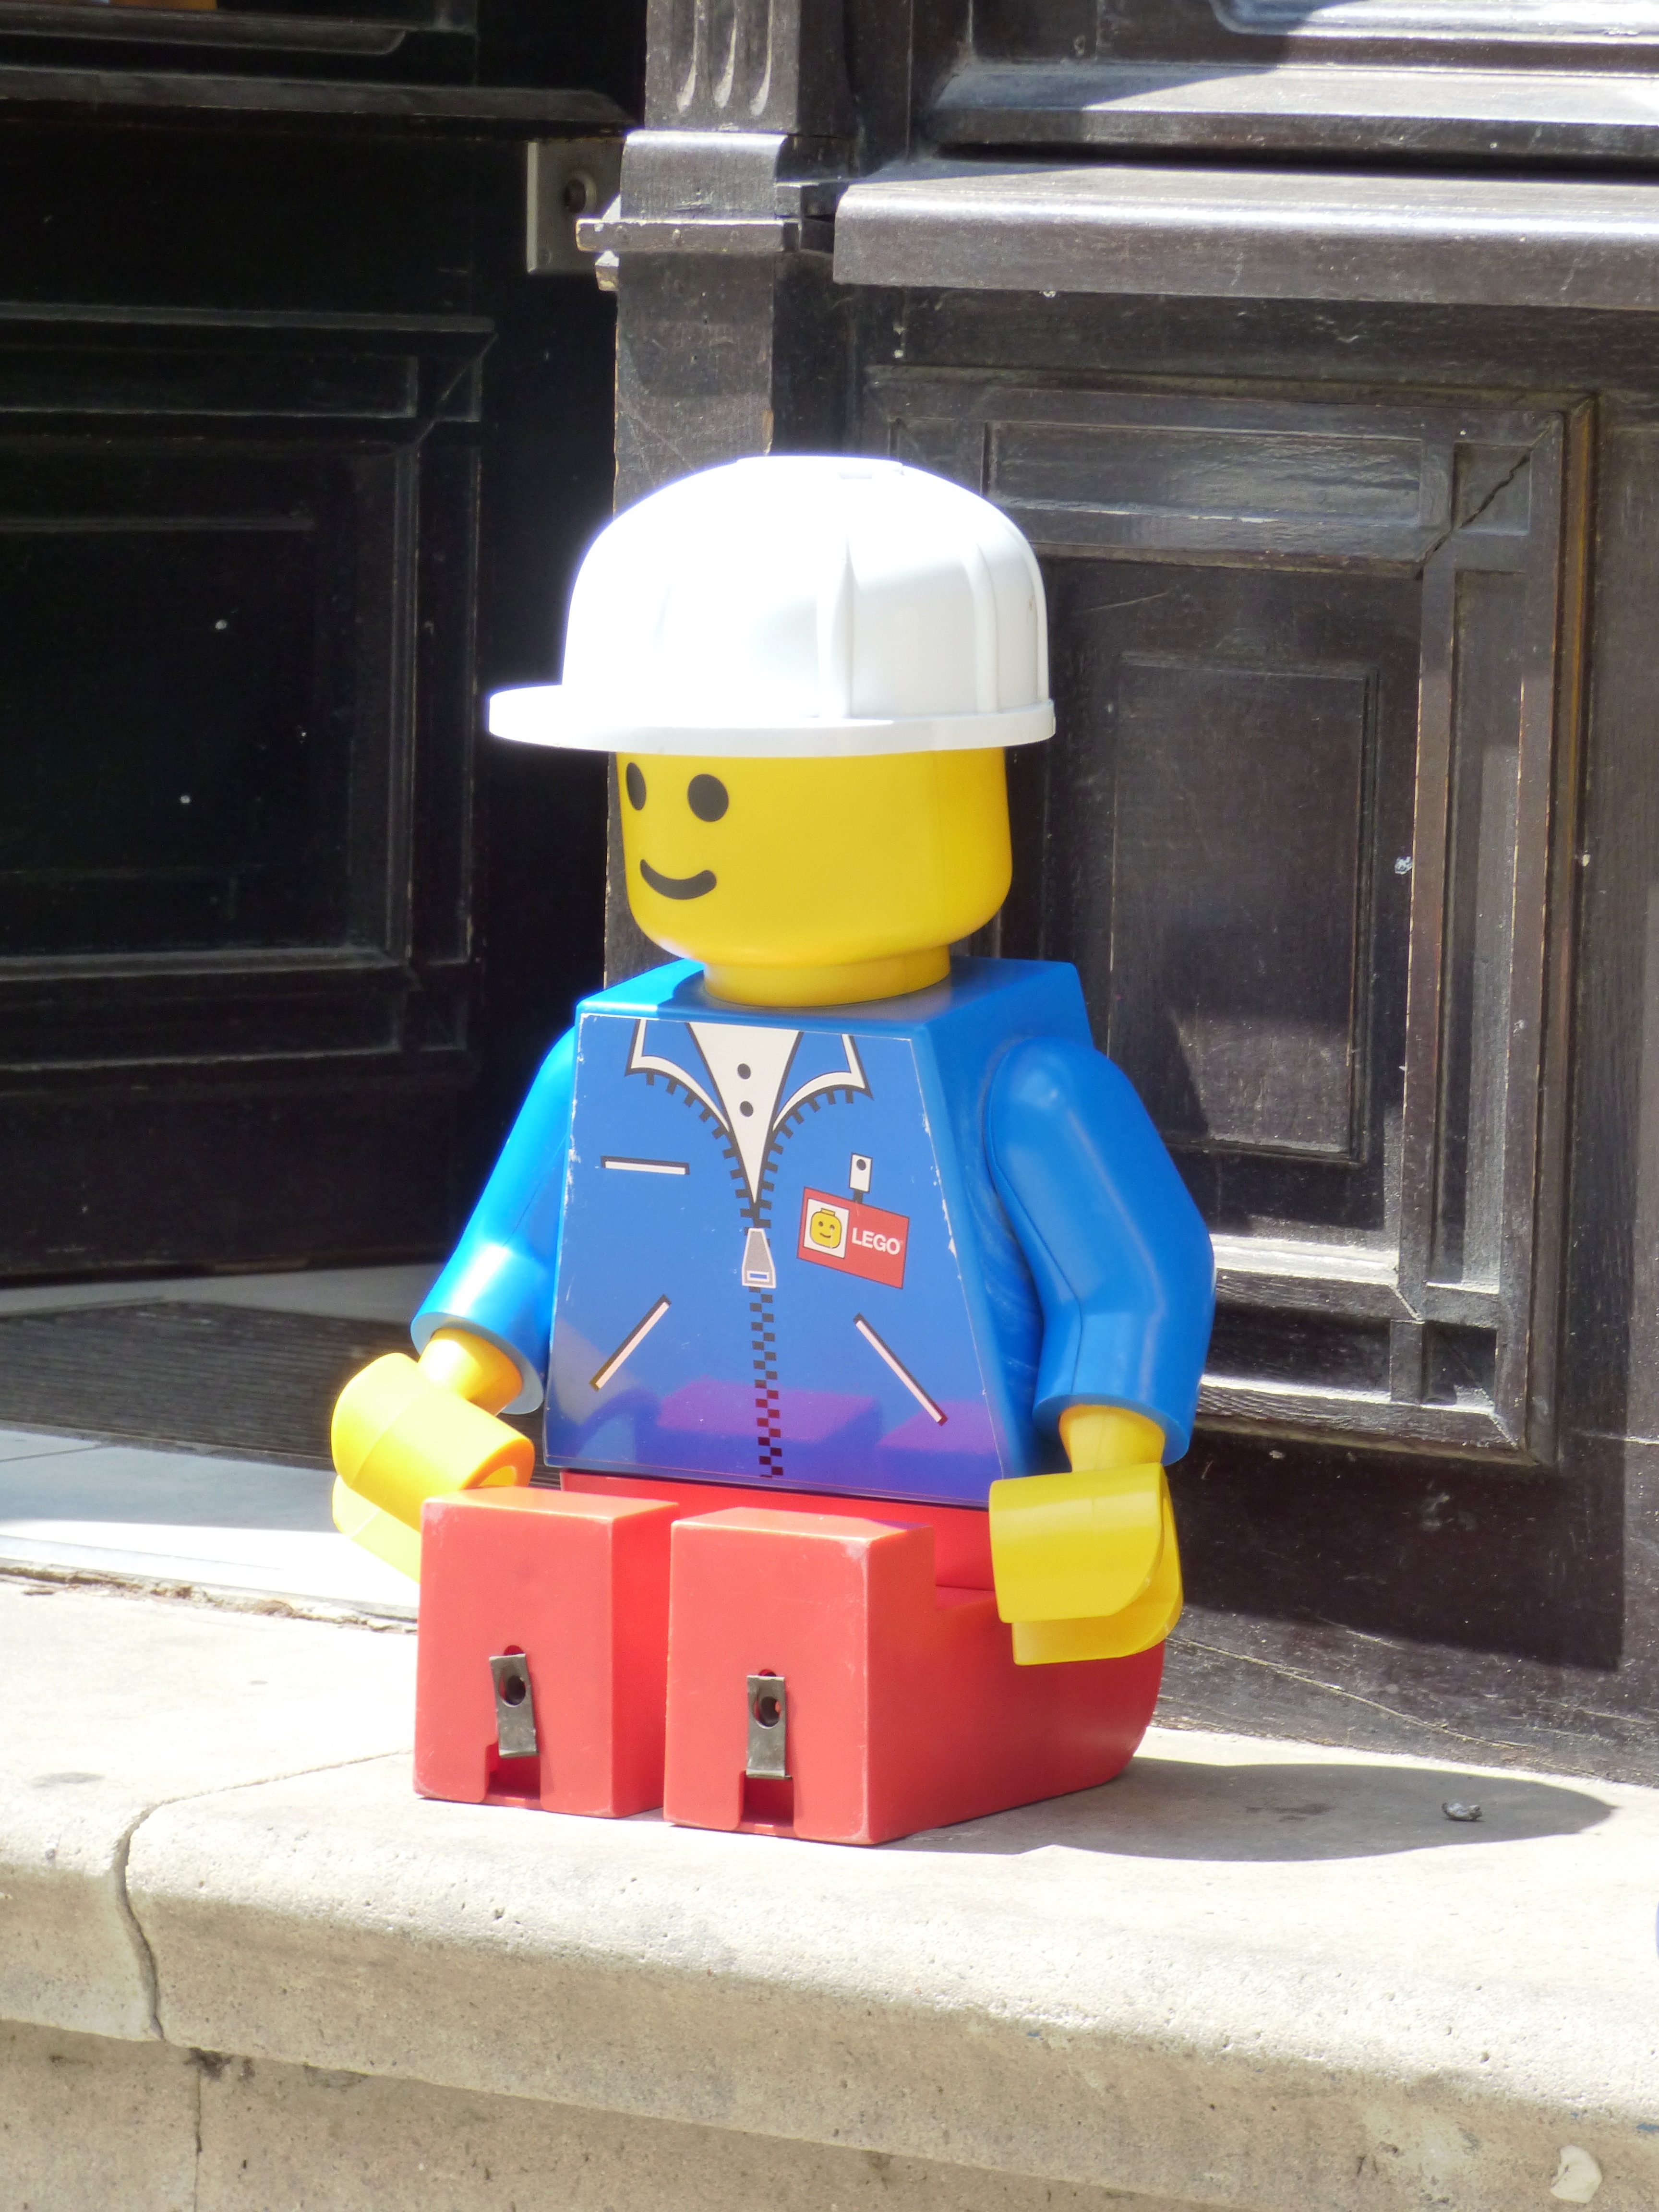
male, guy, yellow, lighting, toy, lego, character, pads, ludek